Helen Wyatt Snapp

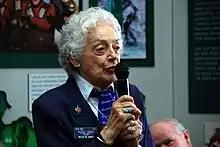
Helen Wyatt Snapp in 2008.

Helen Maude Wyatt Snapp (May 1, 1918 – January 20, 2013) was an American aviator. Snapp became one of the Women Airforce Service Pilots (WASP) in 1943.